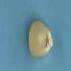
Maize quality: Good